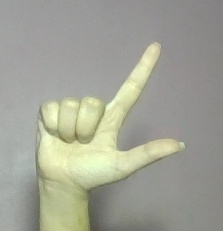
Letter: laam